Monzogranite

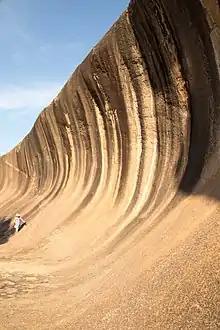
Wave Rock, an outcrop of monzogranite in Western Australia

Monzogranite is a plutonic rock that occupies the middle of the QAPF diagram, consisting of between 20–60% quartz, and of the remainder, between 35–65% alkali feldspar and the remainder plagioclase.